1985 Tour de France

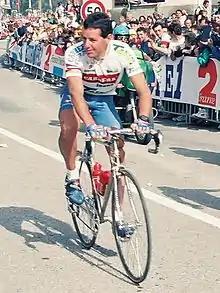
Photograph of Roche from the front, wearing a blue-and-white cycling uniform and riding a racing bicycle

Hinault laid down a claim towards his fifth Tour victory immediately by winning the prologue time trial. LeMond suffered mechanical issues, as a jammed chain slowed him in the final section of the course. He nevertheless finished fifth, 21 seconds behind Hinault. Eric Vanderaerden was second, four seconds slower than Hinault, ahead of Roche in third place. Alfons De Wolf arrived five minutes late for his start and then lost another two minutes to Hinault, eliminating him from the race before reaching the first stage proper due to having missed the time limit.